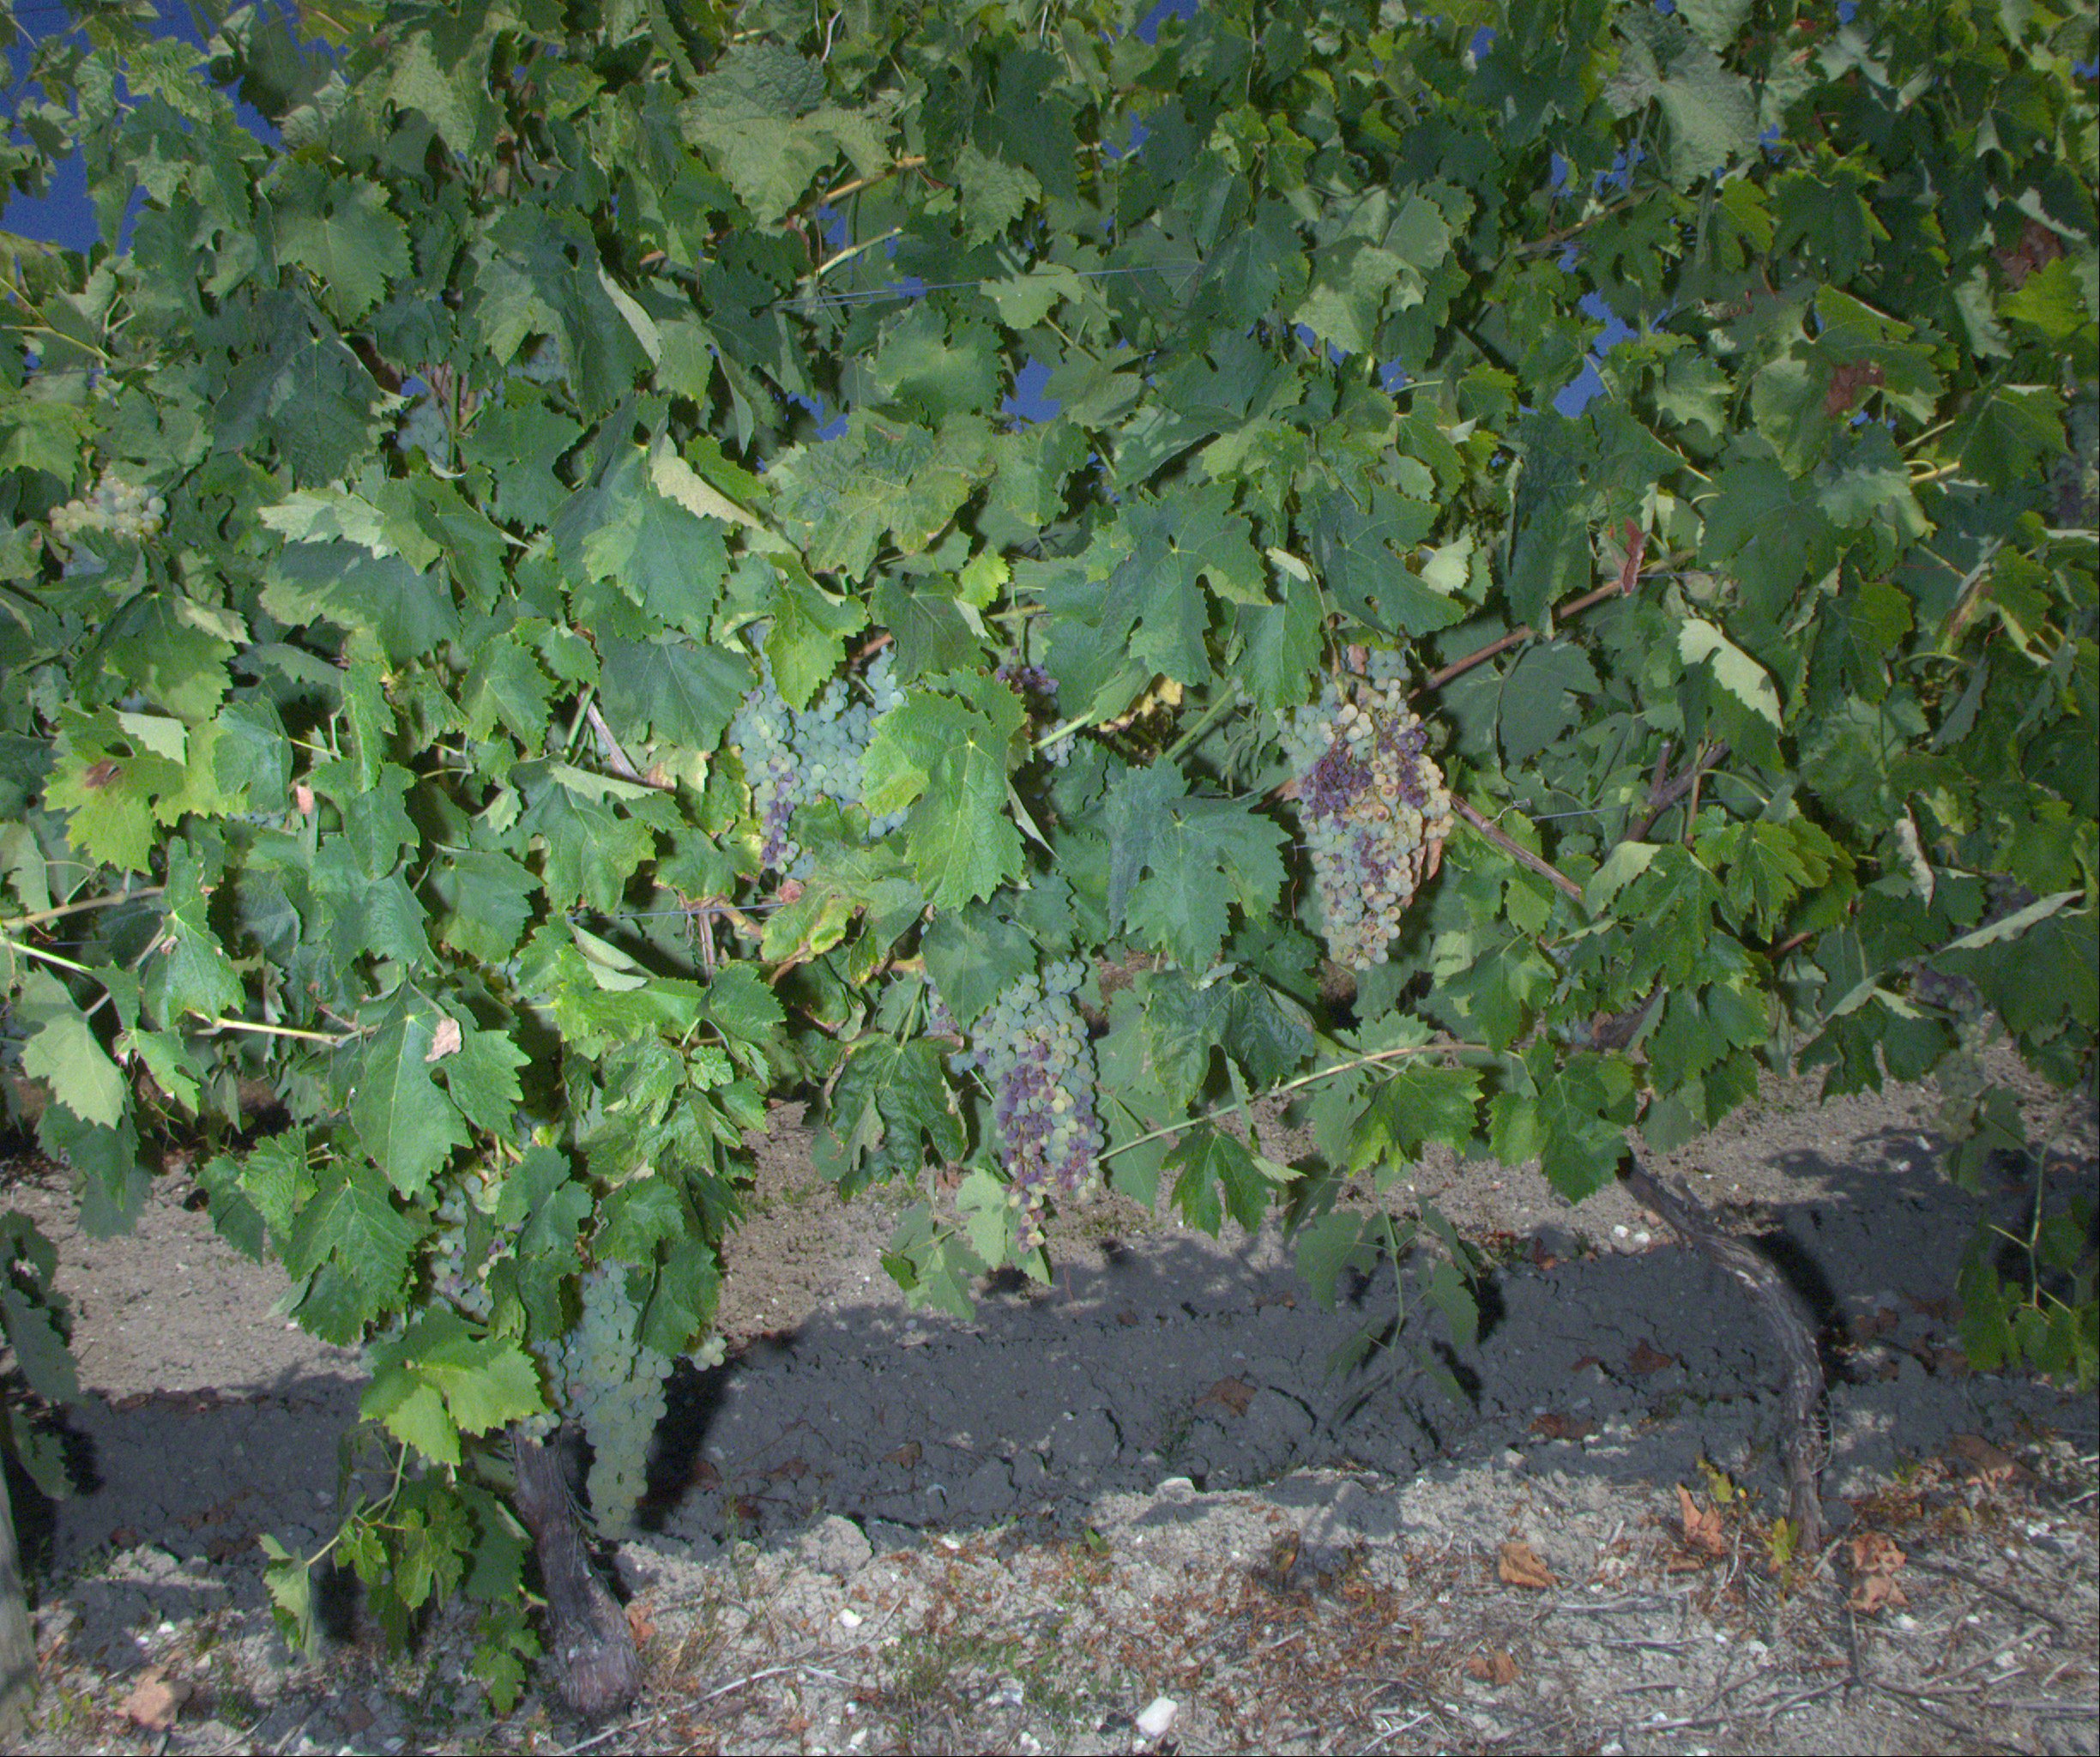
Grape variety: ugni-blanc
Disease: confounding disease (conf)